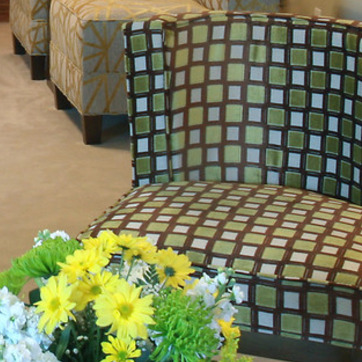
Material: fabric